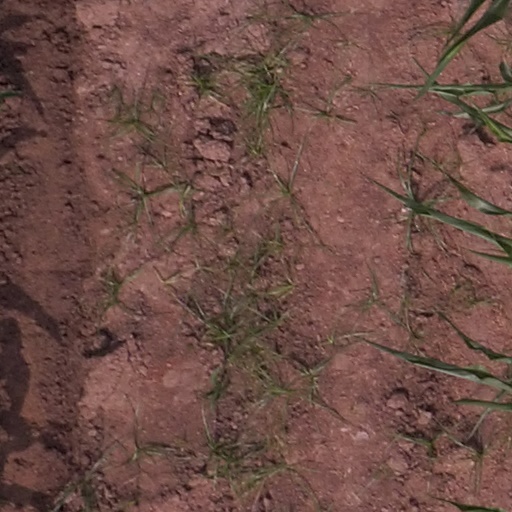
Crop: maize; corn